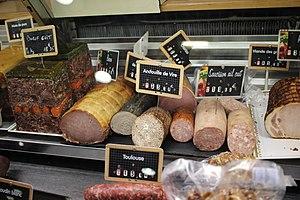
Le terme charcuterie désigne couramment de nombreuses préparations alimentaires à base de viande et d'abats, crues ou cuites. Elles proviennent majoritairement, mais pas exclusivement, du porc, dont presque toutes les parties peuvent être utilisées, et ont souvent le sel comme agent de conservation.